Church of Our Lady of the Assumption, Villamelendro de Valdavia

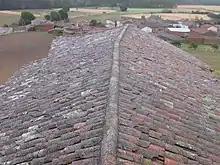
Roof of the church. The axis of the presbytery is different from that of the rest of the nave. As it was where mass was celebrated and therefore the most sacred area, and also closer to the urban centre, it can be deduced that it could be the oldest part, from which Juan de la Cuesta enlarged the rest of the building

Evidence of the church dates back to the twelfth century. After the priests of their parishes of Villasila and Villamelendro travelled to Carrión to plead their case, Alfonso VIII recognised the existence of their respective communities in 1180. The church in Villamelendro was built on top of an older, more primitive construction; in fact, two structure is aligned on two separate axes of symmetry. The presbytery presents a slightly different alignment from the rest of the nave. Given that it is closer to the village, it can be deduced that the presbytery is the oldest part, around which the rest of the building constructed.